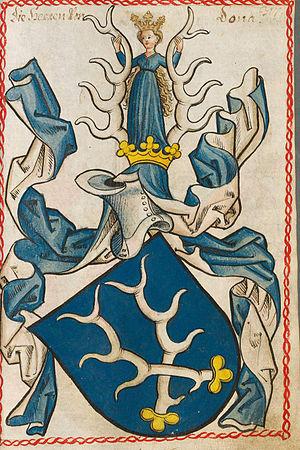
Le comte Nikolaus zu Dohna-Schlodien, né le 5 avril 1879 à Mallmitz et mort le 21 août 1956 à Baierbach, est un officier de marine allemand qui fut aussi écrivain.
La Maison de Dohna est une ancienne et illustre famille d'Allemagne.